Jay Norvell

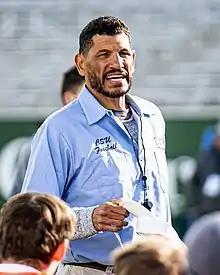
Norvell in 2022 as head coach of Colorado State

Merritt James Norvell III (born March 28, 1963) is an American college football coach and former player. He is the head football coach at Colorado State University, a position he has held since the 2022 season. Norvell served as the head football coach at the University of Nevada, Reno from 2017 to 2021. His father, Merritt Norvell, was the athletic director at Michigan State University from 1995 to 1998.